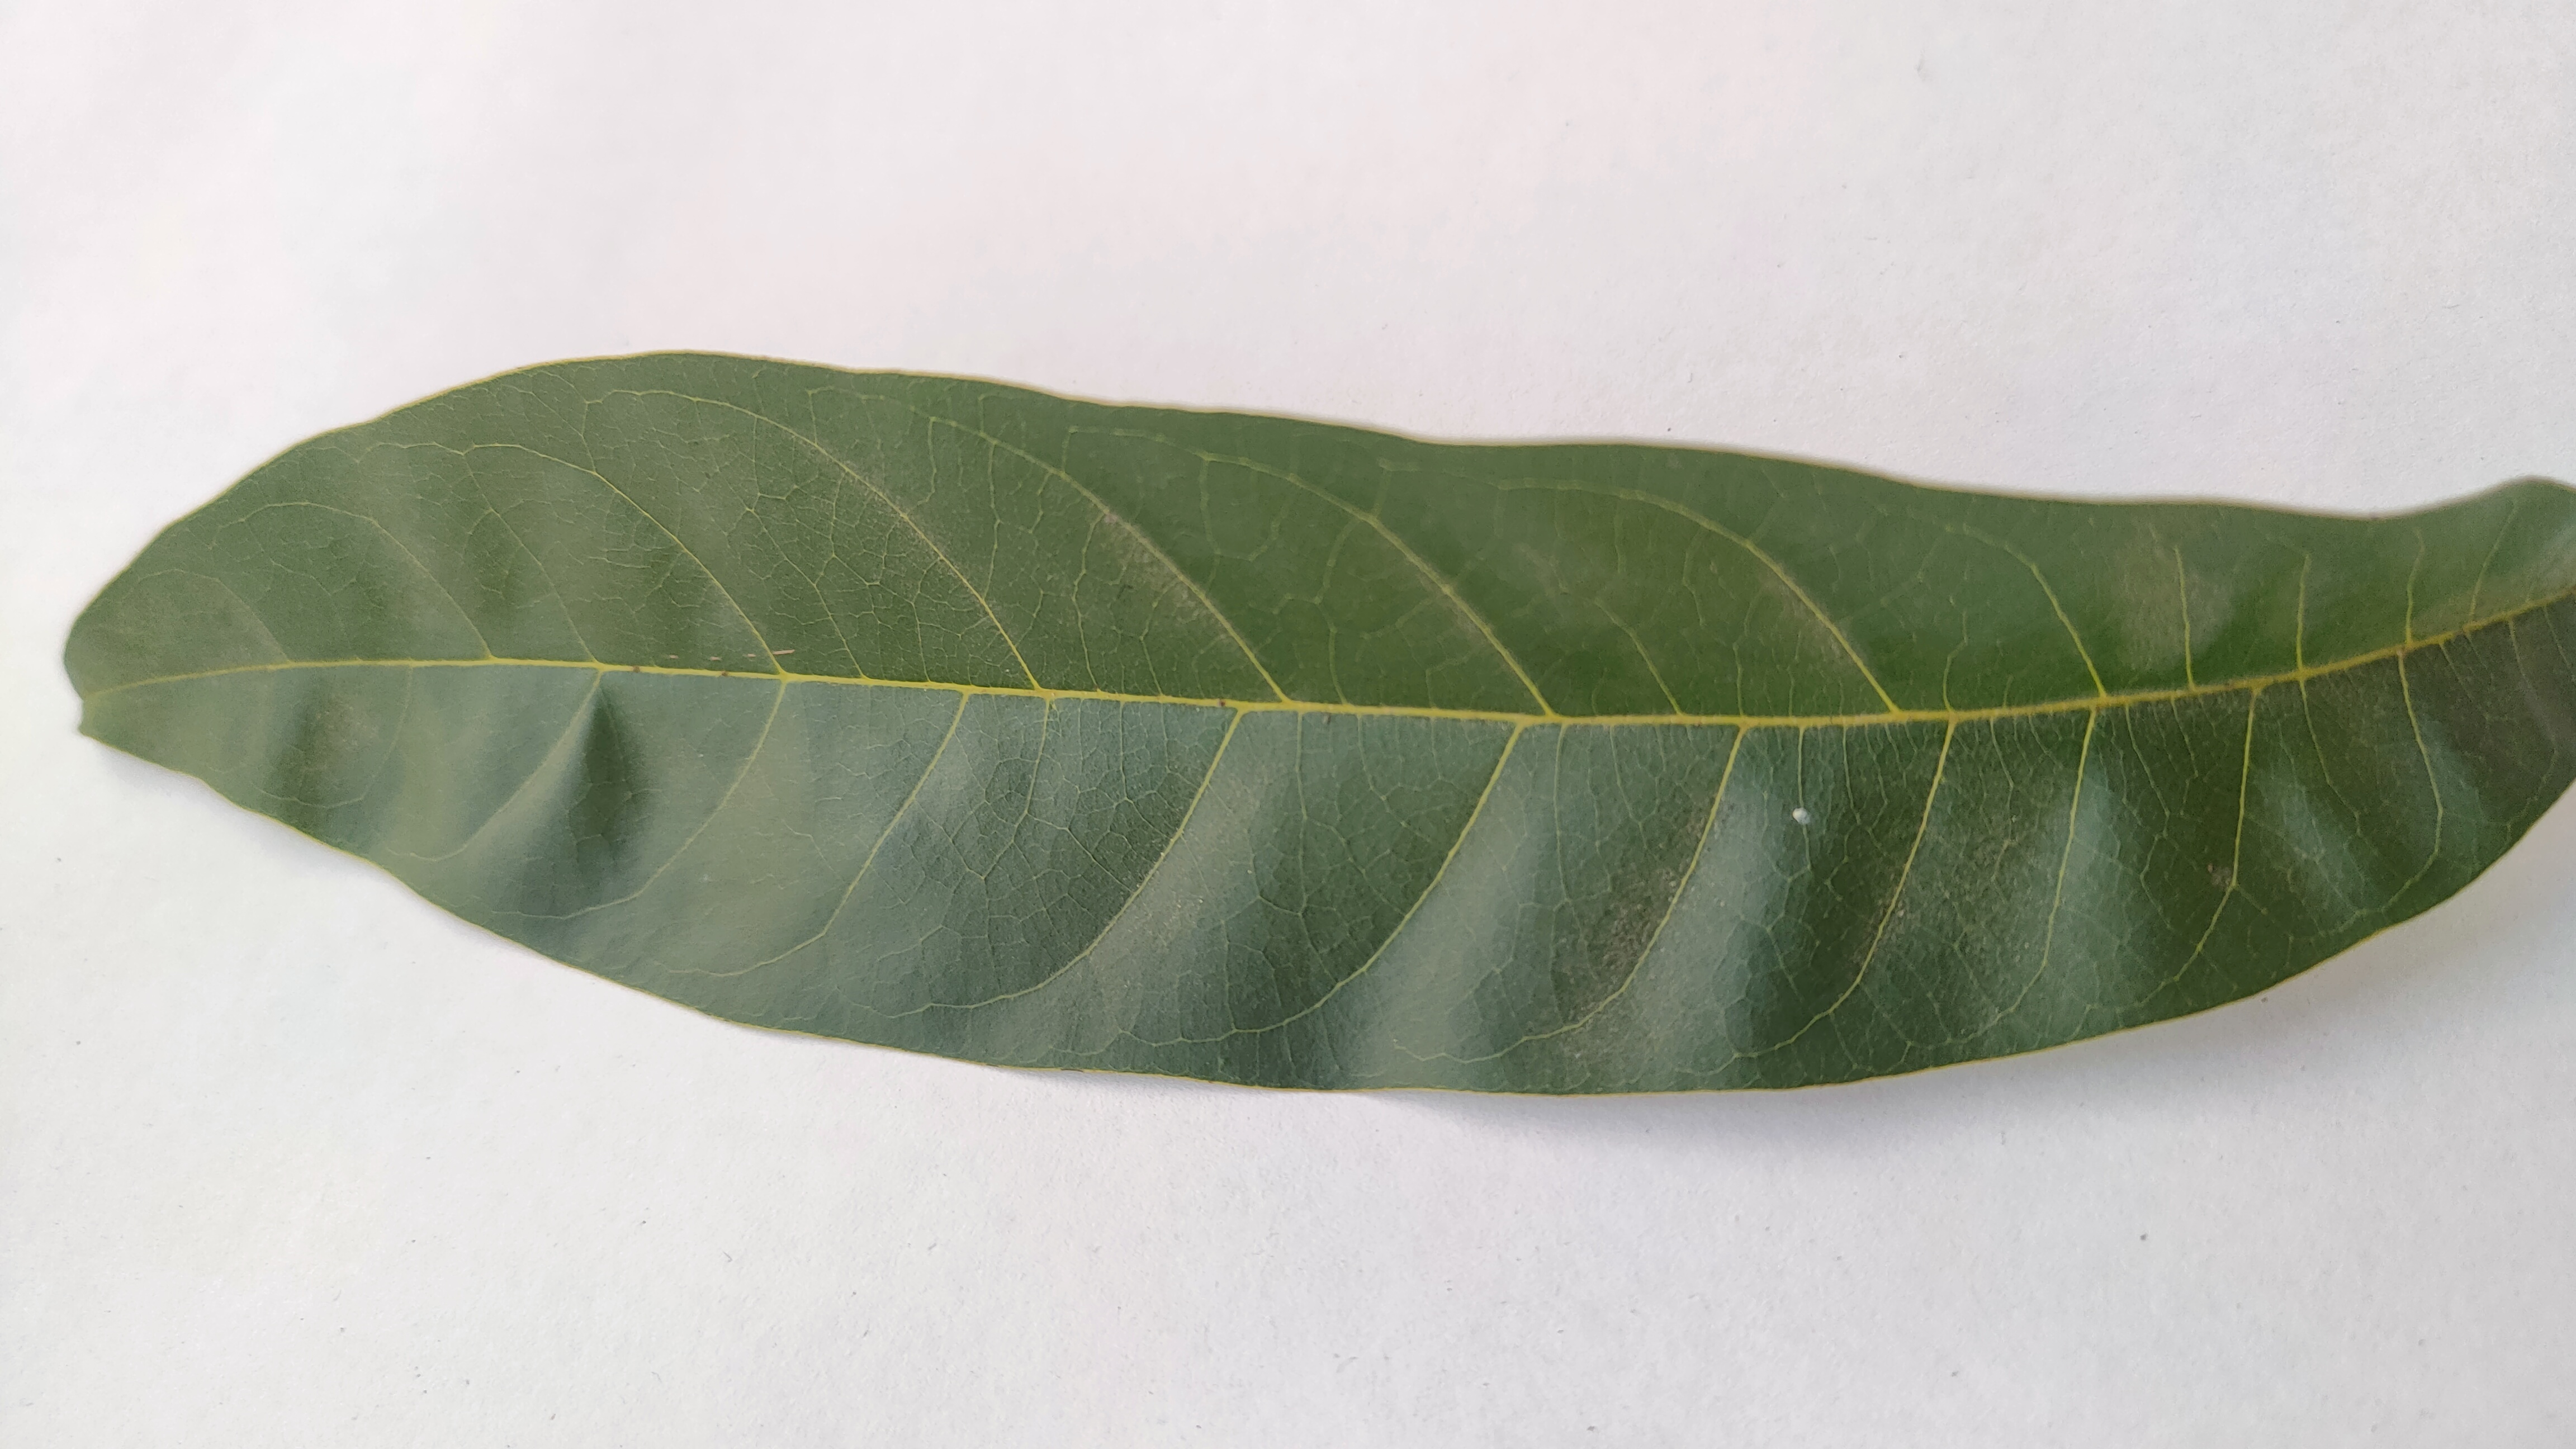
Leaf variety: Custard Apple